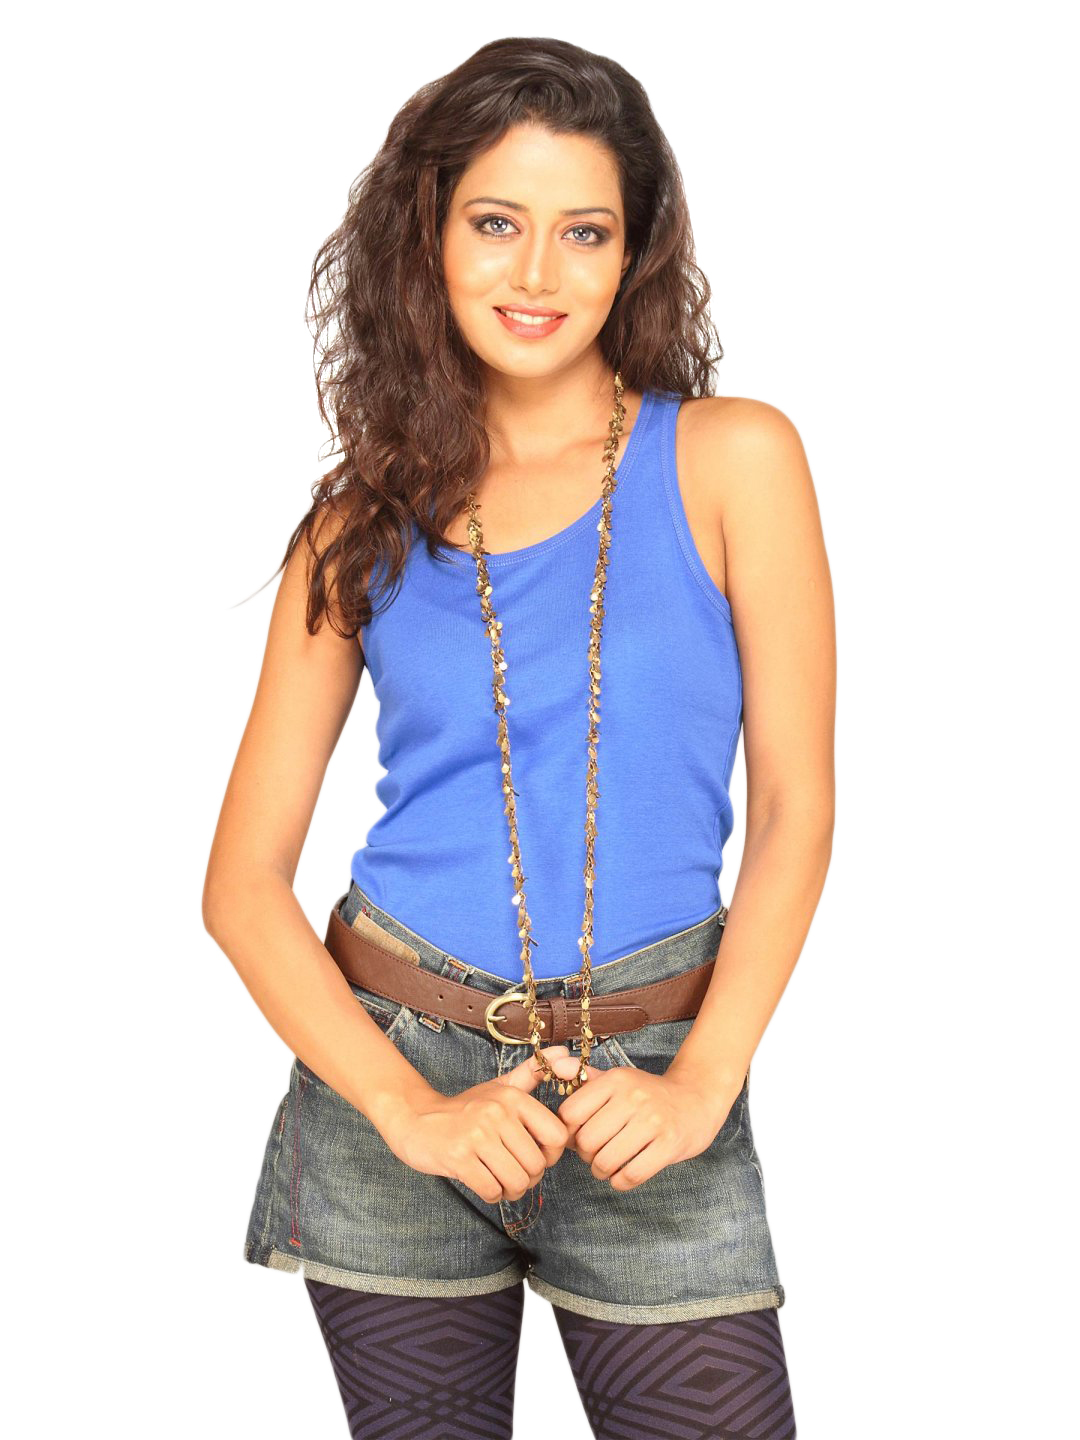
UCB Women's Basic Racerback Blue Top
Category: Apparel / Topwear / Tops
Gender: Women
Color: Blue
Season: Summer 2011
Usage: Casual